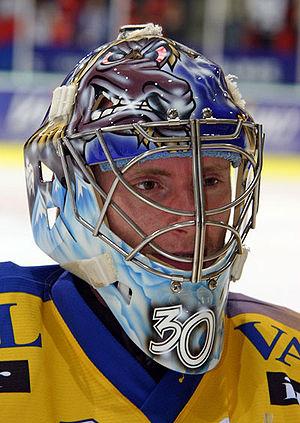
Andy Foliot, gardien de l'équipe de Chamonix
Le casque de hockey est un casque destiné à la pratique du hockey sur glace, servant à protéger la tête, les oreilles, le visage et une partie de la nuque.
Une position, au hockey sur glace, est le poste d'un joueur d'une équipe de hockey qui est affecté à une tâche particulière. Une équipe est composée de six joueurs et comporte généralement un gardien de but, deux défenseurs et trois attaquants. Parmi ces derniers, il existe deux postes différents : les ailiers et le centre.
Andy Foliot est un joueur professionnel français de hockey sur glace devenu entraîneur. Il est originaire de Saint-Pierre-et-Miquelon.